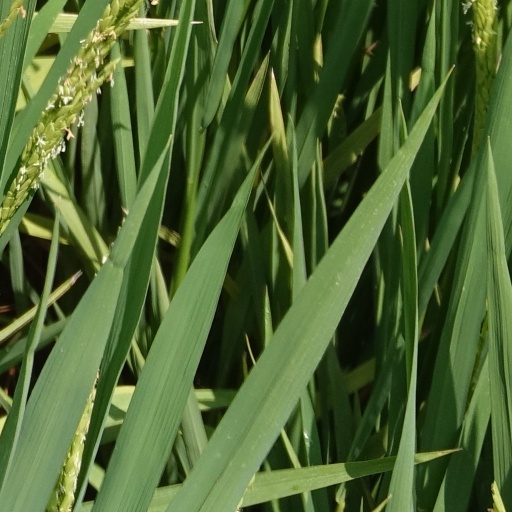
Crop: rice